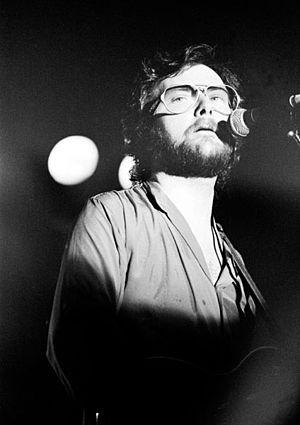
Gerald Rafferty, né le 16 avril 1947 à Paisley en Écosse et décédé le 4 janvier 2011, était un musicien, guitariste, chanteur, auteur-compositeur britannique de pop rock, soft-rock et folk-rock. Il est d'ascendance irlandaise et écossaise. Il a composé plusieurs grands succès, dont le célèbre Baker Street en 1978.
Stealers Wheel est un groupe de rock britannique, de Paisley, en Écosse. Il est formé en 1972 par deux amis d'école, Joe Egan et Gerry Rafferty, et dissout en 1975.